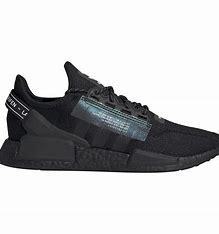
Brand: Adidas
Model: NMD R1 V2